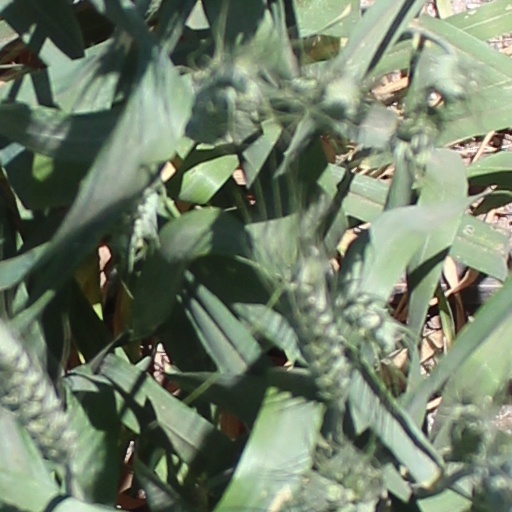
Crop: wheat